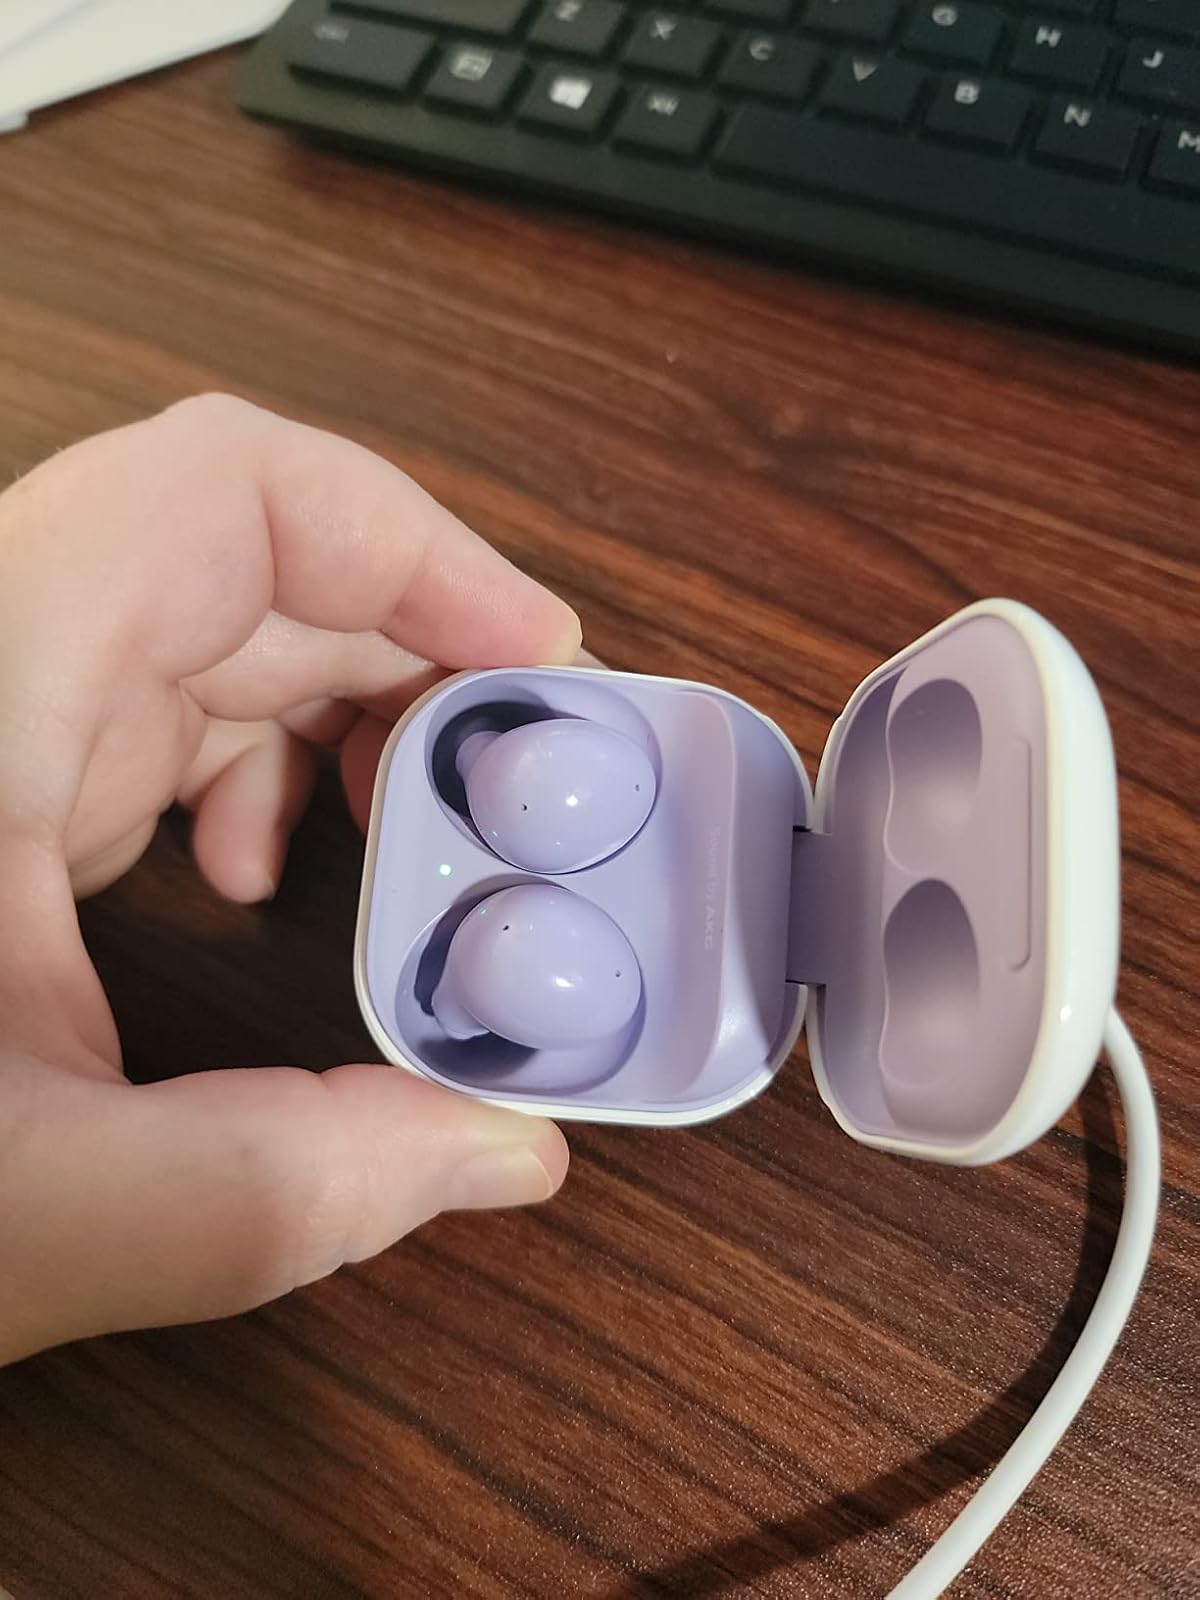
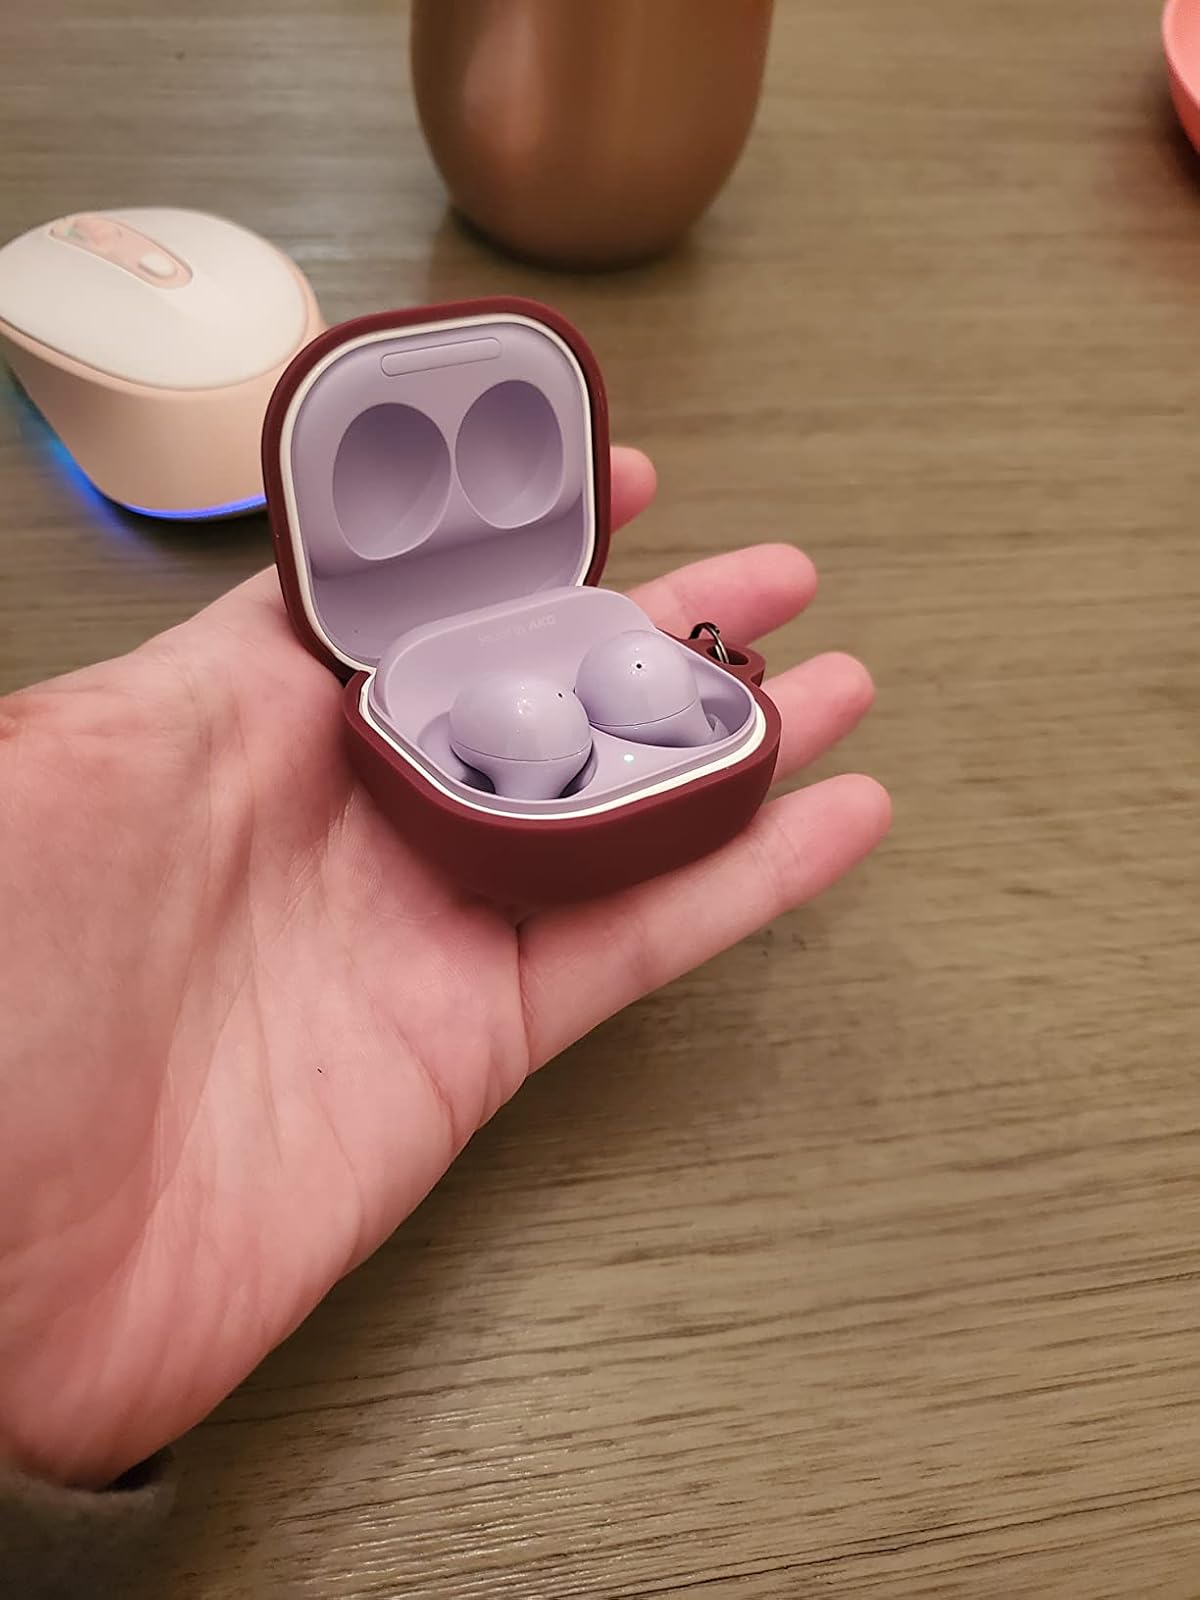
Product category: earbuds
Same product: yes